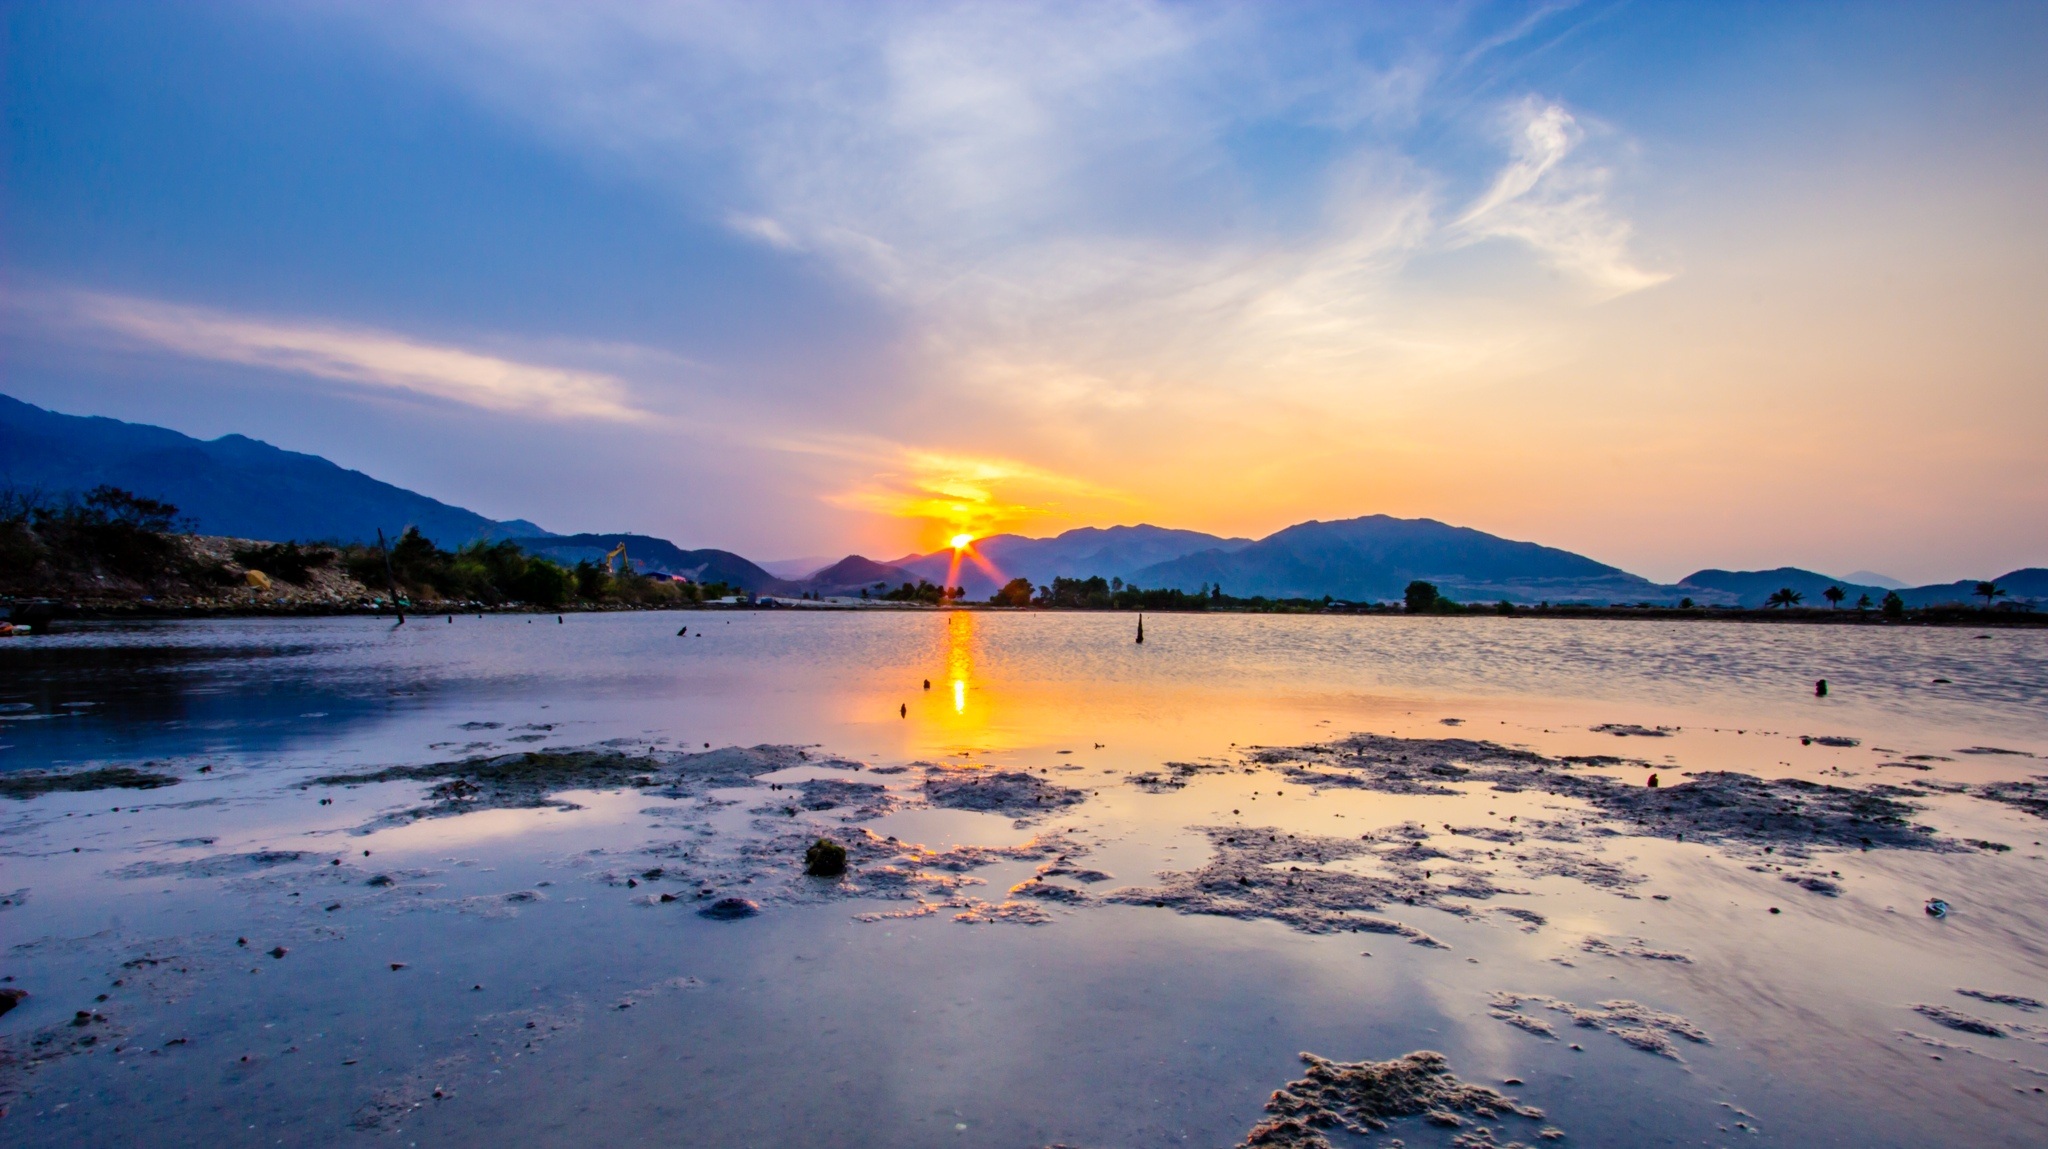
beach, sea, coast, sand, ocean, horizon, snow, cloud, sky, sun, sunrise, sunset, sunlight, morning, shore, wave, lake, dawn, home, male, dusk, evening, reflection, lagoon, bay, page, body of water, write, loch, the sea, than, ho ng, wind wave